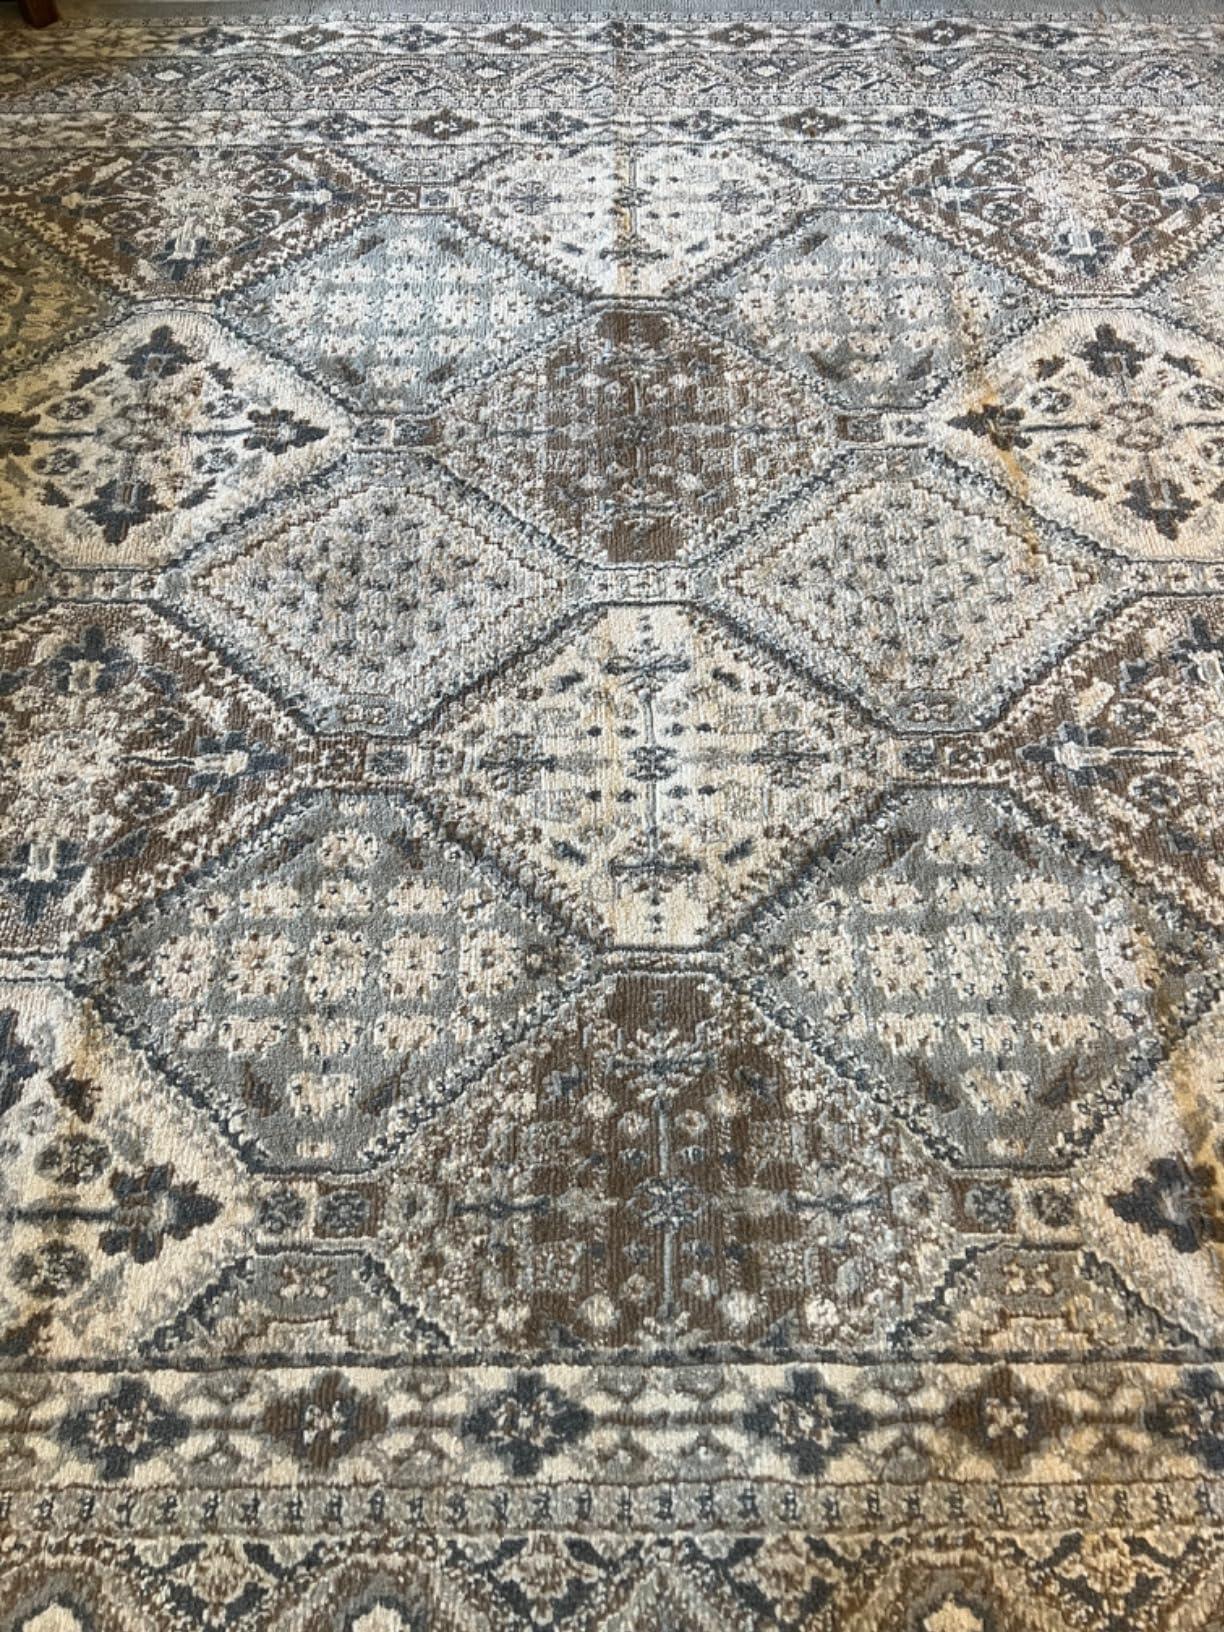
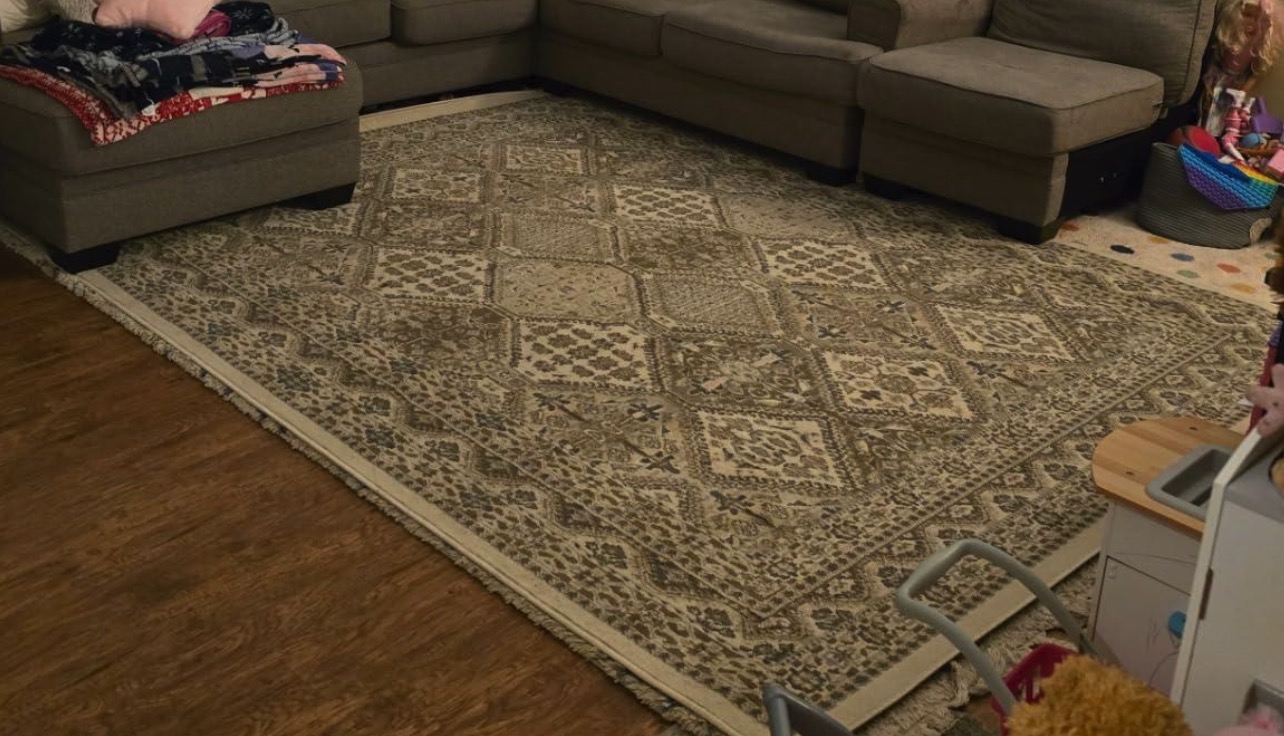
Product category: misc
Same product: yes